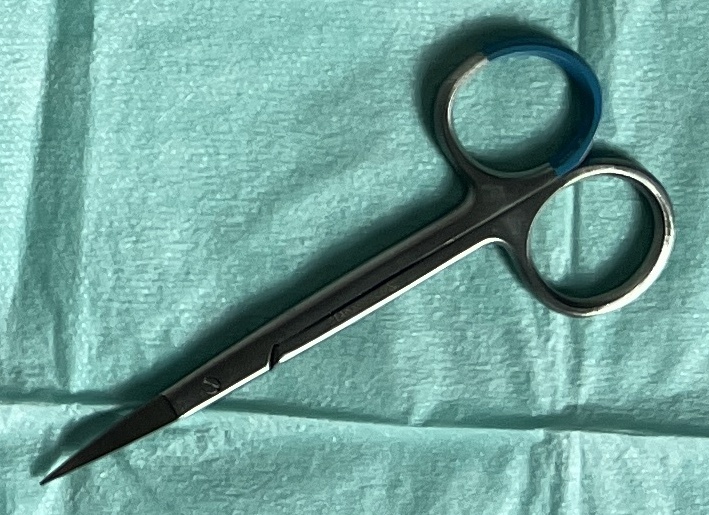
Hinged instrument state: closed